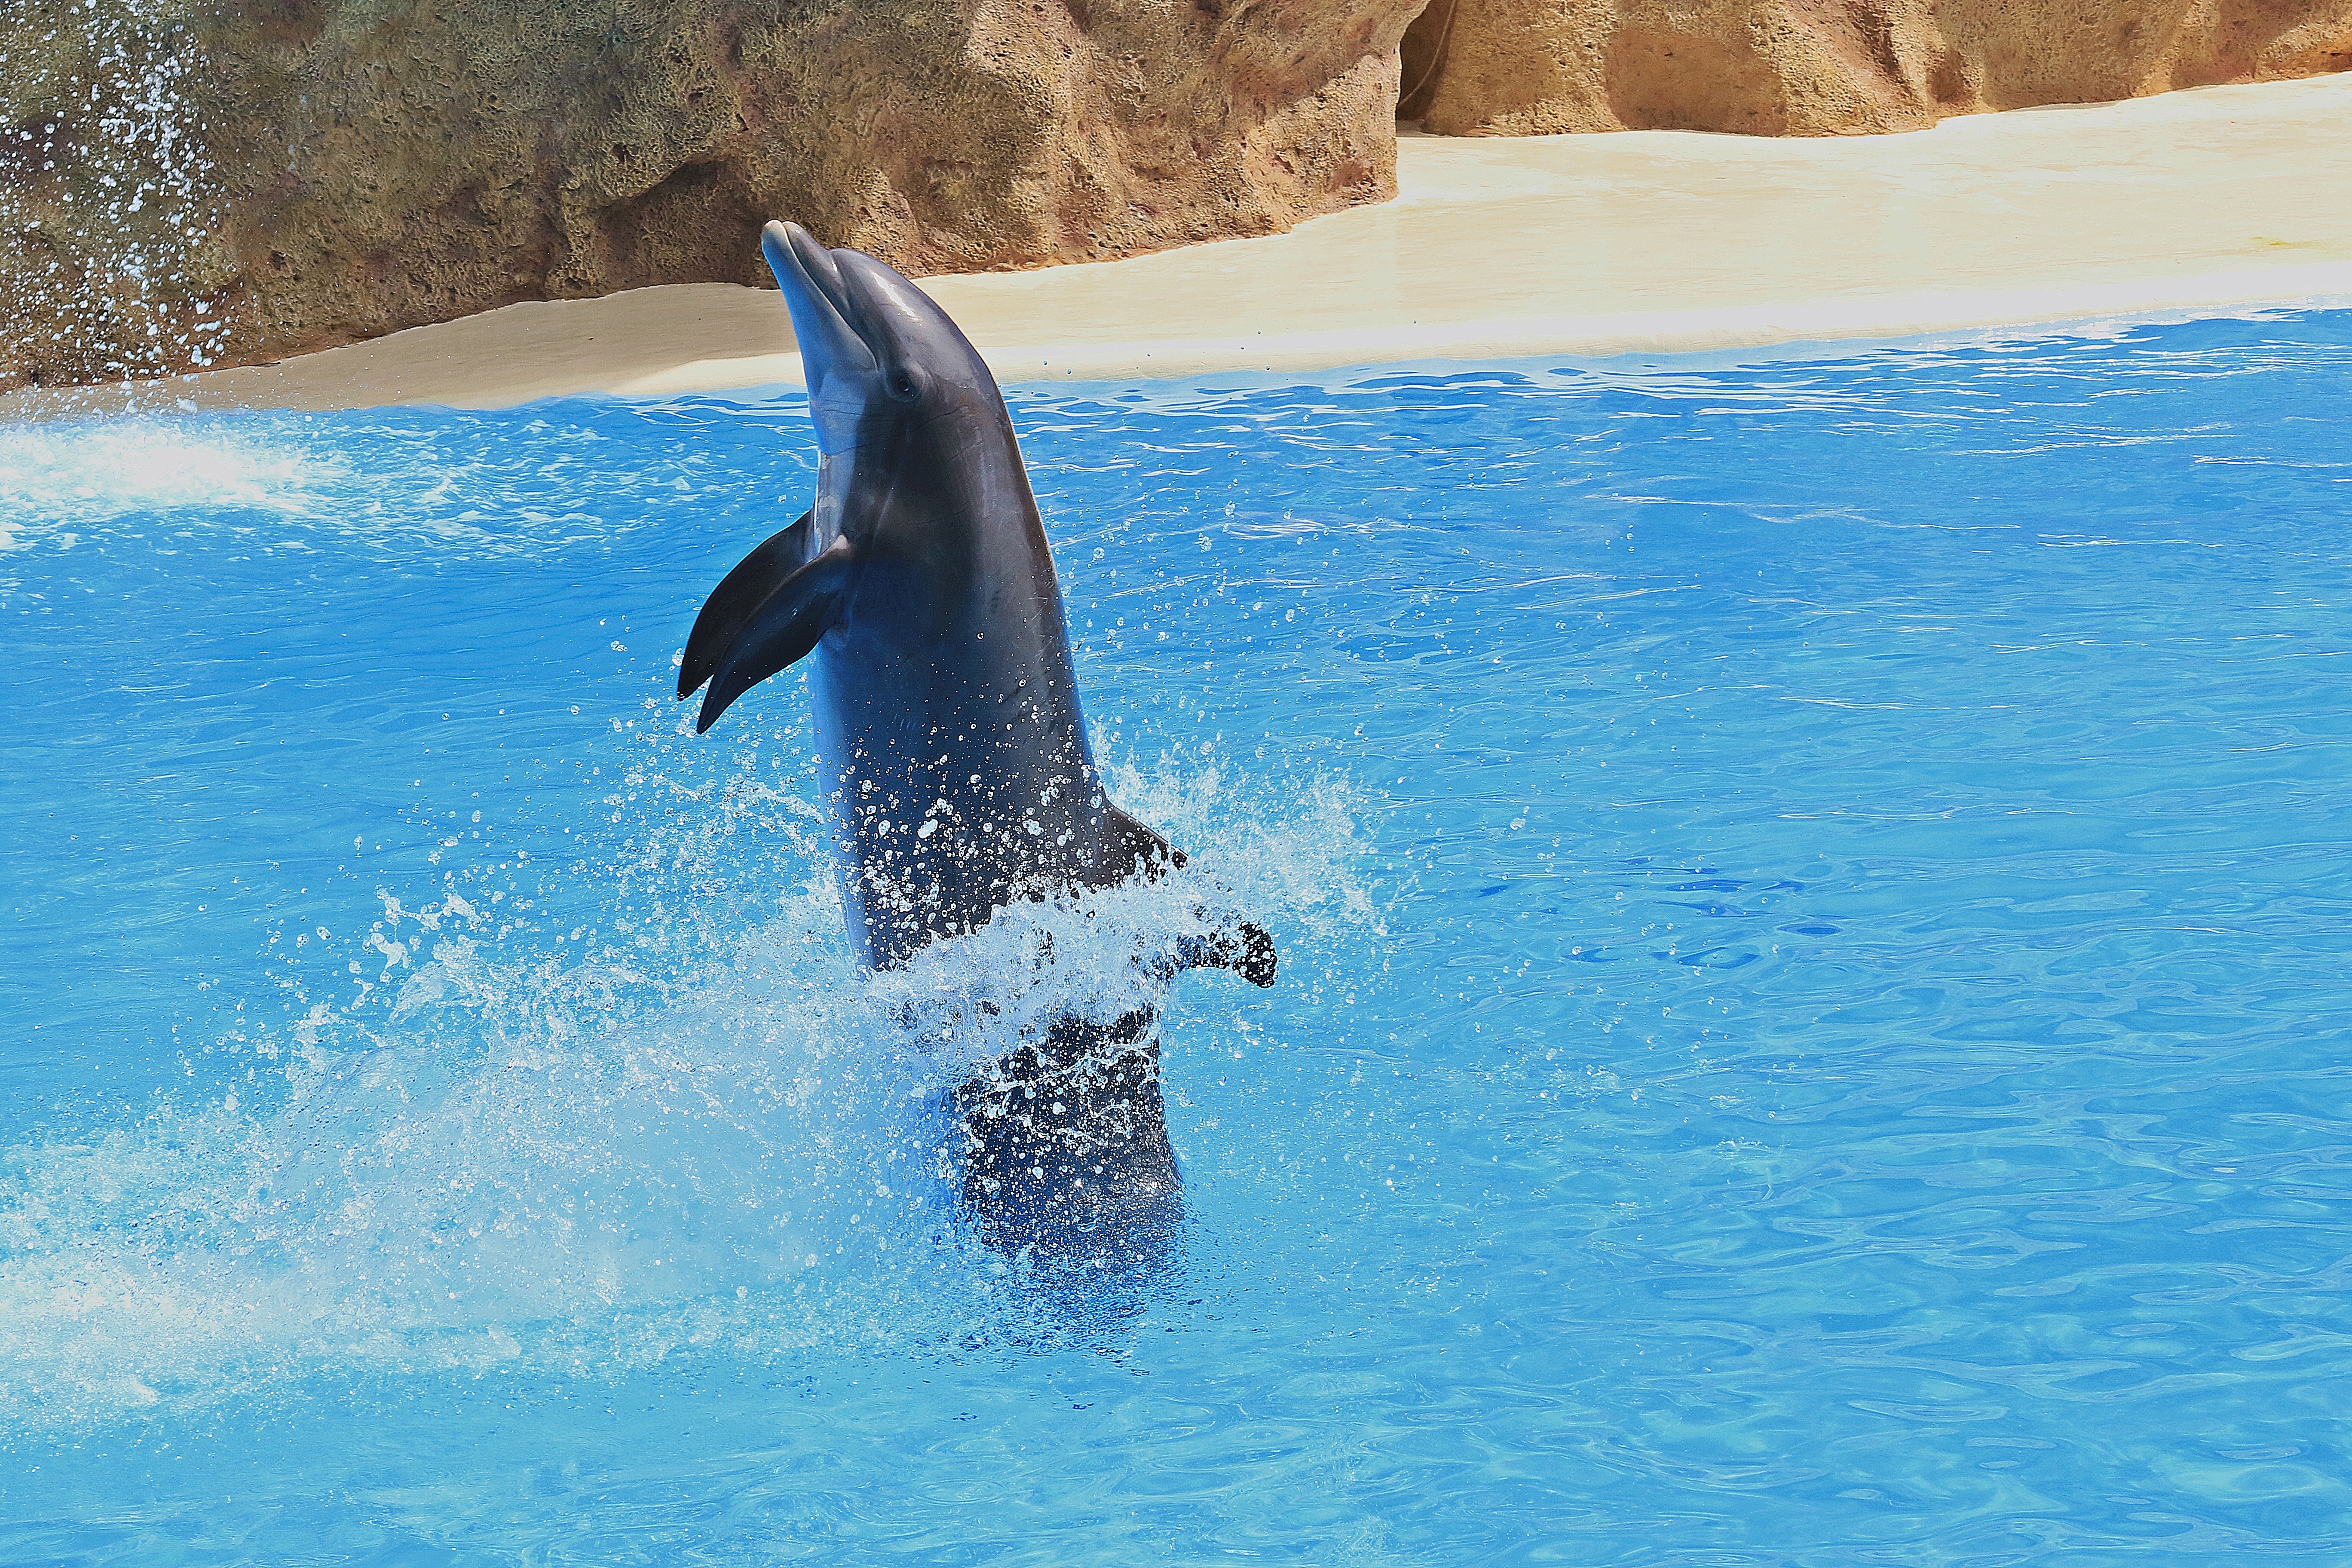
sea, water, jumping, pool, herd, biology, mammal, blue, holidays, aquarium, vertebrate, tenerife, dolphin, fins, dolphins, canary islands, preview, delfin, dolphinarium, loro park, marine mammal, killer whale, marine biology, whales dolphins and porpoises, common bottlenose dolphin